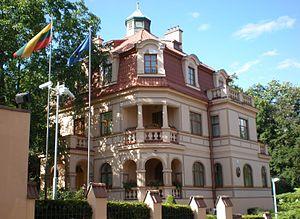
Ambassade de Lithuanie à Prague - Smíchov, Tchéquie
Cette liste comprend les représentations diplomatiques de la Lituanie, à l'exclusion des consulats honoraires.